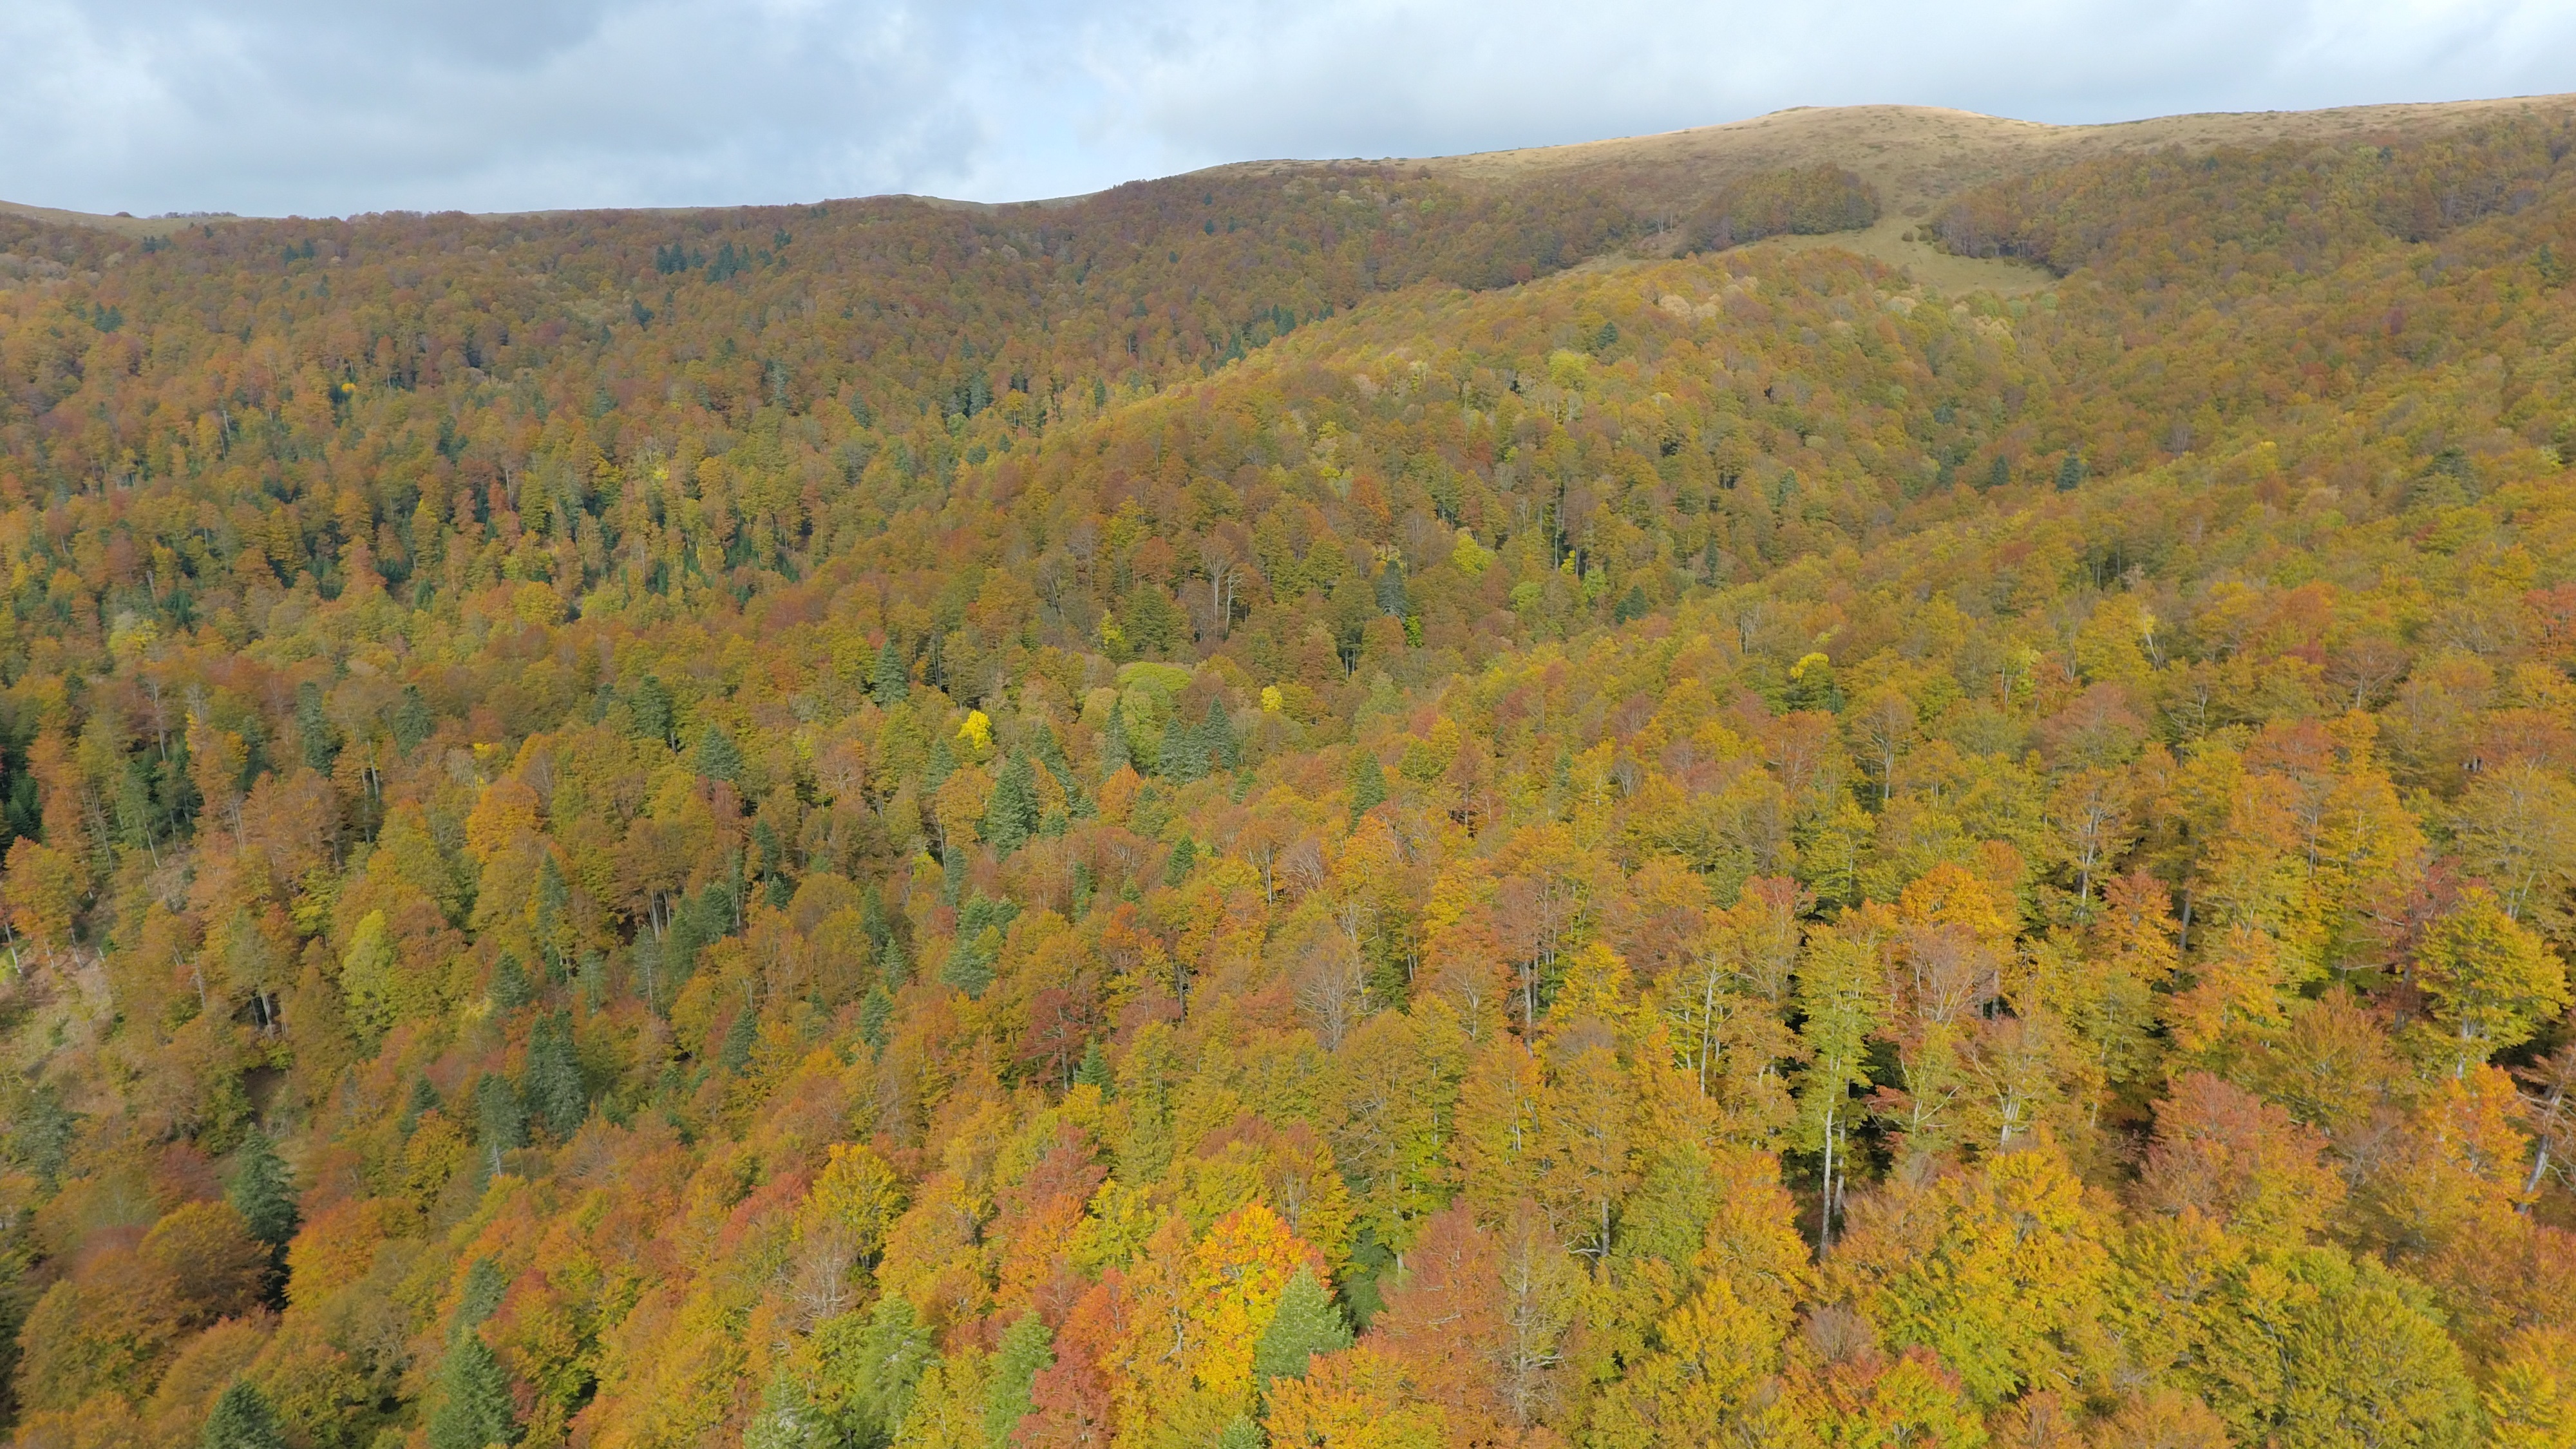
tree, forest, wilderness, mountain, trail, meadow, leaf, hill, valley, autumn, season, ridge, vegetation, deciduous, plateau, woodland, habitat, larch, ecosystem, biome, natural environment, woody plant, mountainous landforms, temperate broadleaf and mixed forest, temperate coniferous forest